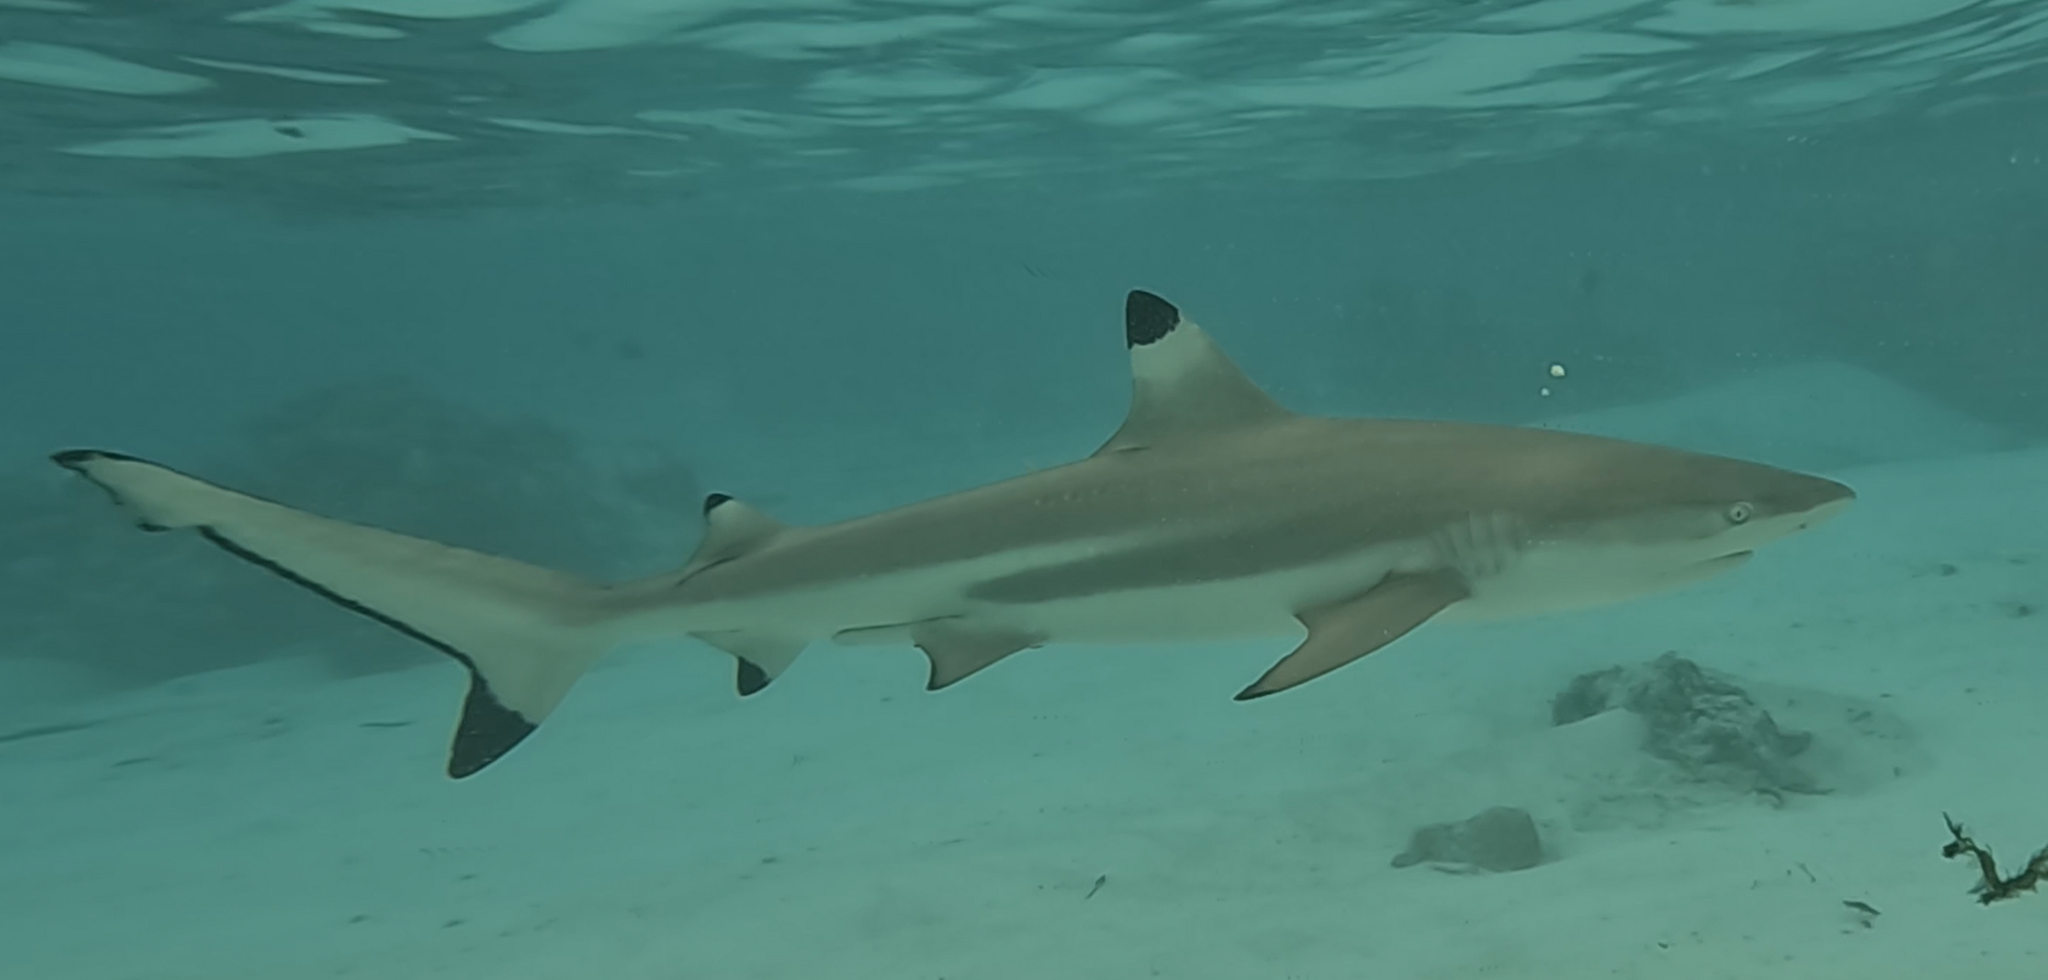
Carcharhinus melanopterus (Blacktip Reef Shark)